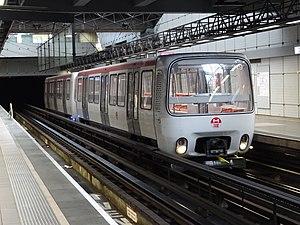
MPL85 à quai au terminus Gare de Vénissieux
La ligne D du métro de Lyon est une ligne du réseau métropolitain de Lyon. Cette quatrième ligne, sur pneumatiques, dont le premier tronçon a été ouvert en 1991, relie aujourd'hui la station Gare de Vaise, dans le nord-ouest de Lyon, à la station Gare de Vénissieux.